Matteo Pedergnana

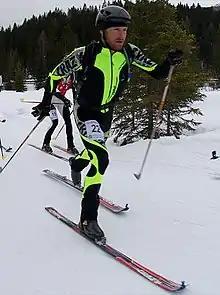
Pedergnana (N° 22) 2010 Palaronda SkiAlp

Matteo Pedergnana (born 14 August 1980) from Valfurva is an Italian ski mountaineer. He is member of the "Sci Club Alta Valtellina" as well as member of the national team.